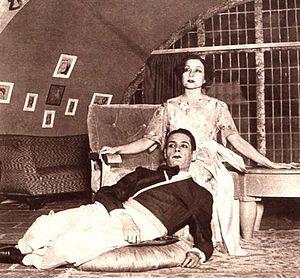
Margarita Xirgu Subirà, née le 18 juillet 1888 à Molins de Rei dans la province de Barcelone en Espagne et morte le 25 avril 1969 à Montevideo en Uruguay, est une actrice espagnole de théâtre des années 1910 proche de Federico García Lorca, et une metteuse en scène qui a voulu ouvrir le théâtre à un public populaire.